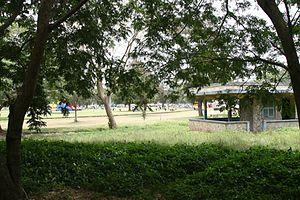
Efua Théodora Sutherland, née Efua Theodora Morgue le 27 juin 1924, morte le 2 janvier 1996, est une femme de lettres et metteur en scène ghanéenne. Elle est une figure importante du théâtre ghanéen.